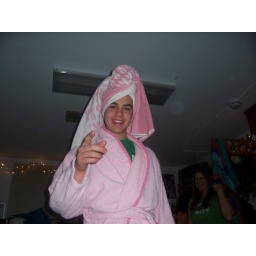
time for a shower in the girls bathroom